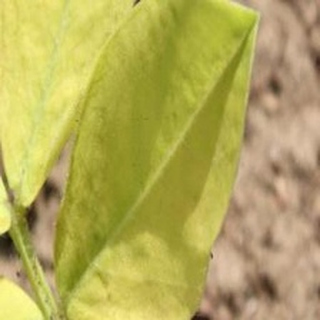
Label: groundnut_nutrition_deficiency